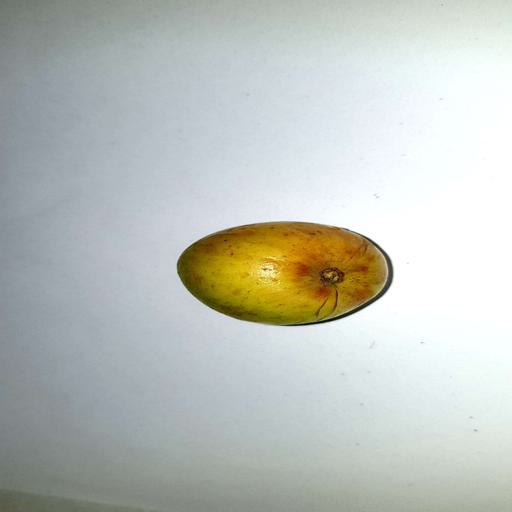
Label: healthy